SS Ranchi

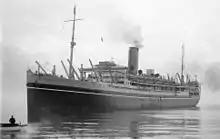
"Ranchi" after World War II, with her aft funnel removed

On 18 July 1947 the Ministry of Transport returned "Ranchi" to P&O. She was refitted at Southampton and London Docks. Her second funnel was removed, her hull was painted cream but her funnel was restored to traditional P&O black.